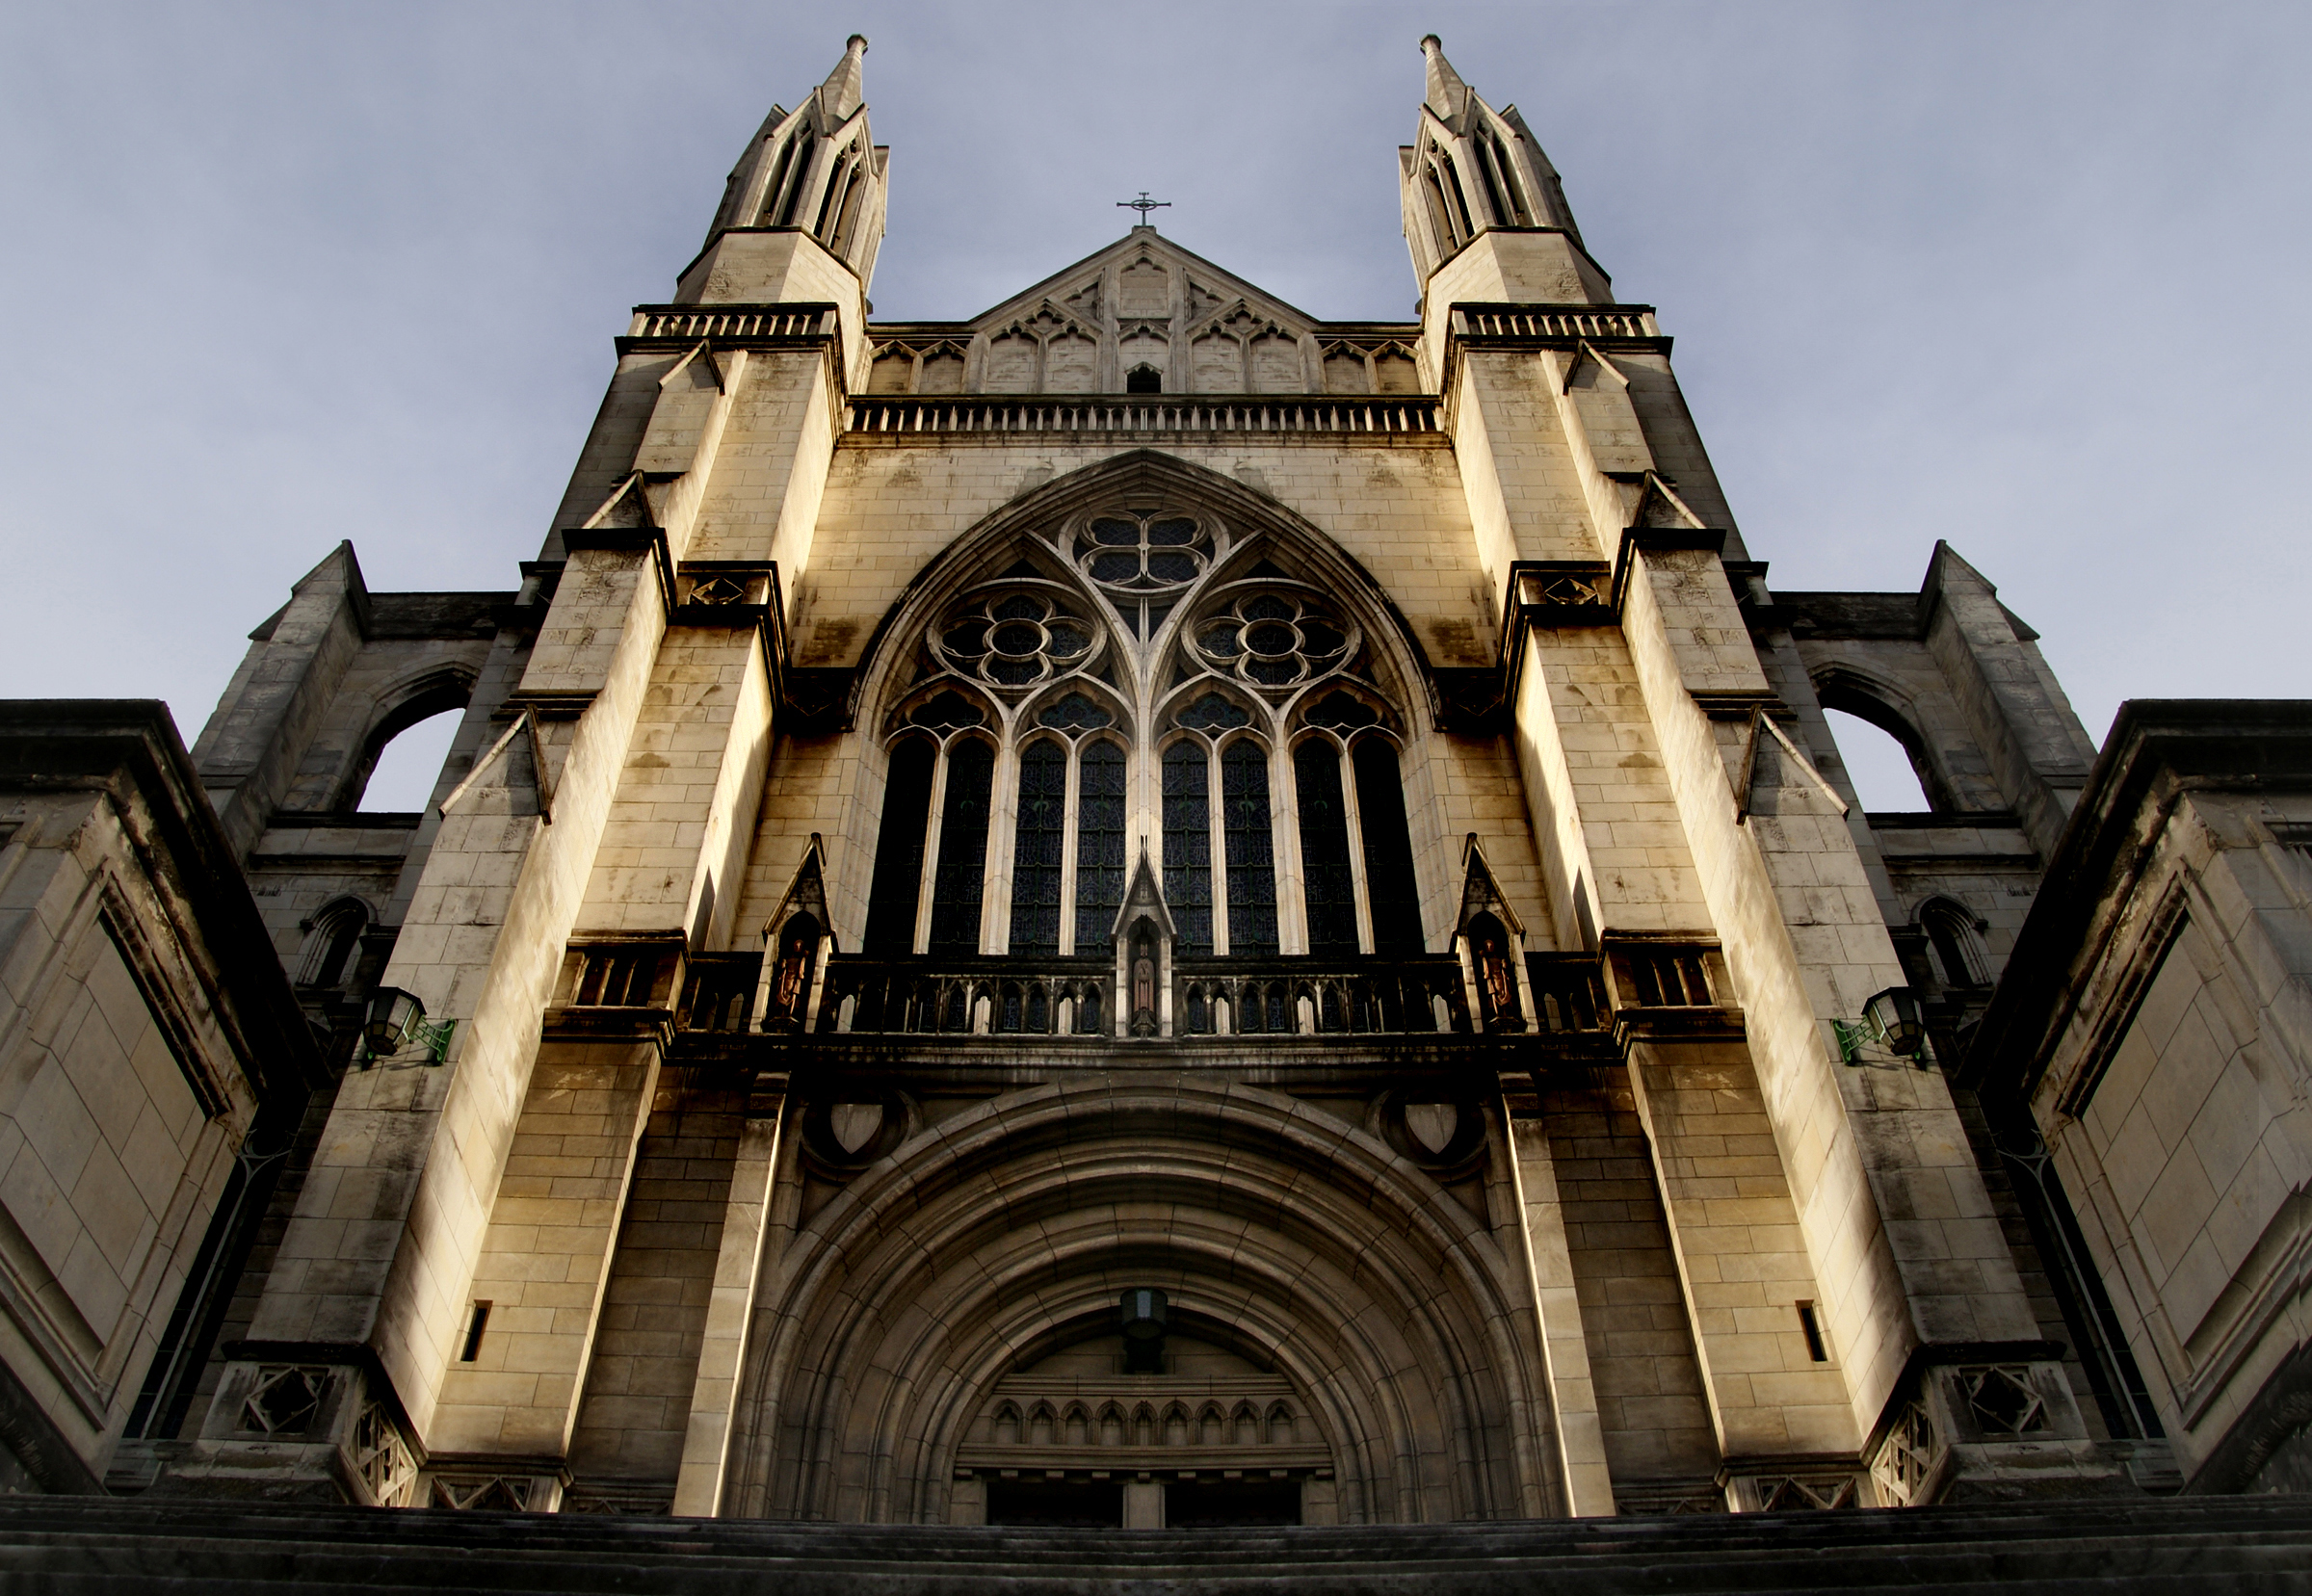
architecture, building, landmark, facade, church, cathedral, place of worship, spire, symmetry, synagogue, dunedin, holyplaces, placesofworship, religon, sonydslra300, stpaulsdunedin, bishopnevill, gothic architecture